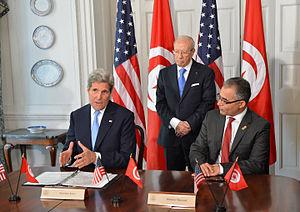
Mohsen Marzouk, né en juillet 1965 à Mahrès, est un homme politique tunisien.
La Tunisie, en forme longue la République tunisienne, est un État d'Afrique du Nord bordé au nord et à l'est par la mer Méditerranée, à l'ouest par l'Algérie avec 965 kilomètres de frontière commune et au sud-sud-est par la Libye avec 459 kilomètres de frontière. Sa capitale Tunis est située dans le nord-est du pays, au fond du golfe du même nom. Plus de 30 % de la superficie du territoire est occupée par le désert du Sahara, le reste étant constitué de régions montagneuses et de plaines fertiles.